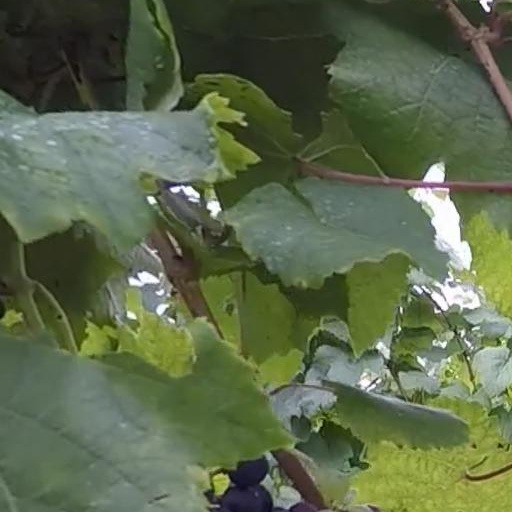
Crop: grape